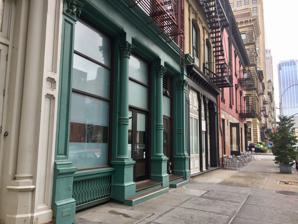
Building: Apexart
Country: United States of America
Year built: 1994
Art space in Manhattan, New York City apexart Apexart at 291 Church St Established 1994 Location 291 Church Street, New York, NY 10013 Coordinates 40°43′08″N 74°00′16″W / 40.719010°N 74.004420°W / 40.719010; -74.004420 Type Art Director Steven Rand Website apexart Apexart (stylized as apexart) is a non-profit art space located in Lower Manhattan , New York . The organization, founded by Steven Rand in 1994, combines spaces for creative endeavor and curation to encourage experimentation and innovation. apexart offers several open call programs intended to even the playing field between applicants, diversify experience and perspective, and push back against the commercialization of art. Programming Apexart's seasons are built around its many annual programs: the New York City Open Call, the International Open Call, Exhibition Programs, and the Global Fellowship. Nine exhibitions are held at apexart's Tribeca space or at temporary venues internationally and more than 50 public lectures and performances are given by local and visiting artists. International exhibition locations have included Tehran , São Paulo , Lagos , Johannesburg , Bamako , Tbilisi , Tarrafal , Istanbul , Hong Kong , and Lima . The NYC Open Call and the International Open Call, open to New Yorkers and to the rest of the world, respectively, each select four winners using a "crowd-sourced voting process," wherein nearly 800 jurors around the world view and vote on anonymously submitted proposals. The geographical spread and large number of jurors is specifically structured to counteract cultural bias , with proposals going to at least one juror familiar with the relevant cultural context. Winners receive a $10,000 exhibition budget, $2,000 of which is a stipend , and showcase their work at apexart's Tribeca space. In the 2022-23 exhibition season, there were 336 submissions from more than 70 countries. Previous NYC Open Call winners include Corina Apostol and Tashina Thomas (2021), Clark Clark (2021), and Mary Coyne (2015), whose exhibition featured work by James Bridle , Alessandro Ludovico , and Julia Scher . Previous International Open Call winners include Favour Ritaro (2023), Agustina Woodgate and Stephanie Elyse Sherman (2017), Claude Gomis and Saskia Köbschall (2016), and The League of Imaginary Scientists (2009). There are three parts of the Exhibition Program: the Invited Curator series, Unsolicited Proposal Program, and the Franchise Program. The Invited Curator series holds two exhibitions annually organized by invited individuals. Past curators have included Betty Yu (2020), David Eggers (2015), David Bianculli (2014), Leah Buechley , Dan Kois (2013), Rob Walker (2012), Simon Critchley (2010), and Boris Groys (2008). Arthur Danto 's exhibition in 2005 featured work by Audrey Flack , Leslie King-Hammond , Mary Miss , Ursula von Rydingsvard , Cindy Sherman , and Robert Zakanitch . Brian Sholis' exhibition in 2012 featured work by Justine Kurland , James Welling , Mark Ruwedel , Victoria Sambunaris , and Jeff Brouws . The Unsolicited Proposal Program is "idea-driven" and requires applicants to submit 500 words describing their idea for an exhibition. Like all other apexart programs, the proposals are anonymous and chosen by a jury of more than 100 people. All shows are held at apexart's Tribeca space. Past winners include Miguel Díaz-Barriga and Margaret Dorsey, who organized an exhibition showcasing reimaginings of the Mexico–United States border in 2016, and Robin Paris and Tom Williams, whose exhibition commissioned works by 12 death row inmates in Tennessee for their own memorials. Other past winners include Alastair Noble (2014), Avi Lubin (2014), Ola El-Khalidi (2013), Kari Cwynar (2013), Natalie Musteata (2012), Gary Fogelson and Michael Hutcherson (2011), Courtenay Finn (2010) and Sandra Skurvida (2009). In 2013, Martin Waldmeier's Death of a Cameraman exhibition featured Adam Broomberg and Oliver Chanarin , Harun Farocki , and Rabih Mroué . Similarly, the Franchise Program accepts 500-word proposals for exhibitions though, unlike the Unsolicited Proposals Program, the exhibitions take place anywhere outside of New York City. Three winners are chosen annually. Past winners include Tiffany Boyle and Jessica Carden ( Barbados , 2016), Bill Doherty and Tim McGlynn ( Memphis, Tennessee , 2013) Corina Oprea, Isabel Löfgren, Judith Souriau, Milena Placentile, and Valerio Del Baglivo ( Sweden , 2011) and Logan Bay ( Thailand , 2010). apexart Fellows travel to a different country for one month, where they are given an itinerary of activities to inspire and challenge them. Steven Rand, apexart's founder, stresses the importance of introspection during the trip and encourages Fellows to revisit what they are doing with their art and why. Each year, eight artists from outside the United States are brought to New York City and five New York-based artists are sent abroad to destinations like Phnom Penh , Seoul , Addis Ababa , Bangkok , and São Paulo . While abroad, American Fellows cannot work on or research for new pieces or network, while international Fellows are encouraged to forge professional ties. Publications 2006: On Cultural Influence: Collected Papers from Apexart International Conferences ( ISBN 9781933347110 ) 2007: Cautionary tales: Critical Curating ( ISBN 1933347104 ) 2010: Playing by the Rules: Alternative Thinking/Alternative Spaces ( ISBN 9781933347431 ) 2013: Life Between Borders: The Nomadic Life of Curators and Artists ( ISBN 978-1-933347-65-3 ) 2017: The Apexart Fellowship: an Experiment in Vertical Cultural Integration ( ISBN 978-1-933347-94-3 ) External links Apexart on Instagram Apexart on Twitter References